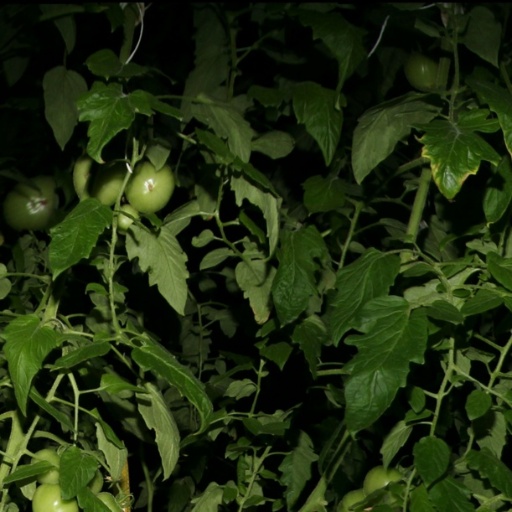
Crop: tomato